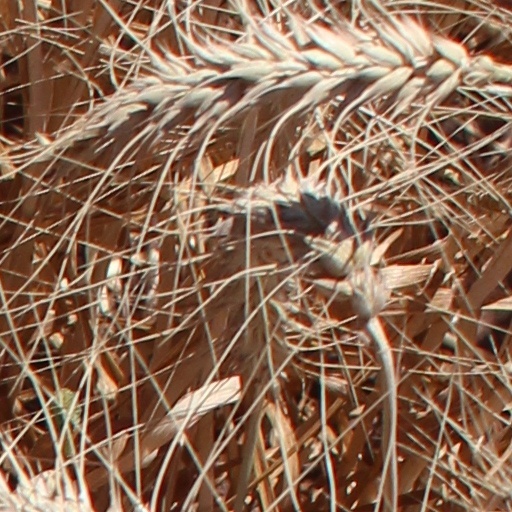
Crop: wheat